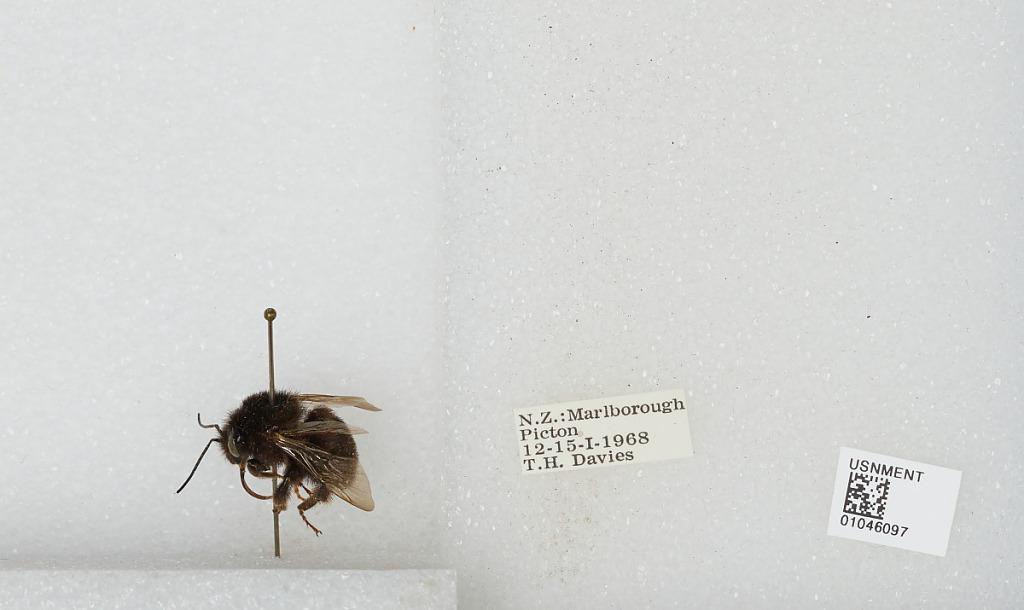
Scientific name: Bombus sp.
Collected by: T. Davies
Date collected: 1968-1-12
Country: New Zealand
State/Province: Marlborough
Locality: Picton
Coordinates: -41.2955, 174.003